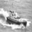
Label: ship